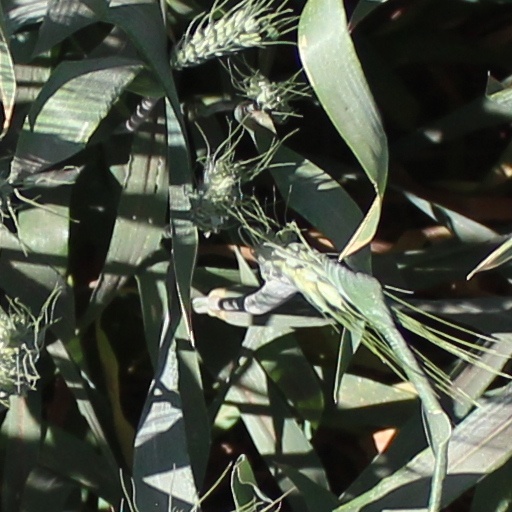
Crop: wheat